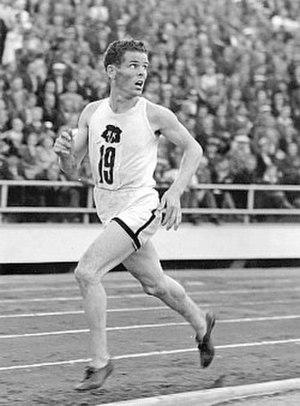
Les records du monde du 10 000 mètres sont actuellement détenus par l'Éthiopien Kenenisa Bekele avec le temps de 26 min 17 s 53, établi le 26 août 2005 lors du Mémorial Van Damme de Bruxelles en Belgique, et par sa compatriote Almaz Ayana, créditée du temps de 29 min 17 s 45 le 12 août 2016 en finale des Jeux olympiques de Rio de Janeiro, au Brésil.
Taisto Armas Mäki est un athlète finlandais spécialiste des courses de fond et ancien détenteur des records du monde du 5 000 mètres et du 10 000 mètres.